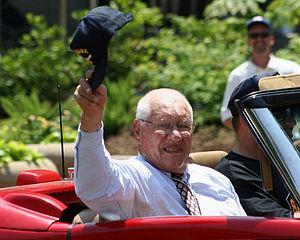
Robert William Andrew Feller est un lanceur américain de la Ligue majeure de baseball, qui a joué toute sa carrière avec les Indians de Cleveland, entre 1936 et 1956.
Les Indians de Cleveland sont une franchise de baseball basée à Cleveland évoluant dans la Ligue majeure de baseball. Surnommée The Tribe, la franchise des Indians est fondée en 1900 sous le nom de Cleveland Lake Shores et évolue depuis 1994 au Progressive Field. Nombre de joueurs de premier plan tels Lou Boudreau, Bob Feller, Addie Joss, Nap Lajoie, Tris Speaker, Cy Young ou Satchel Paige ont porté les couleurs des Indians, aidant la franchise à remporter deux fois les Séries mondiales en 1920 et 1948. Dès les années 1960 pourtant, la réputation des Indians est celle d'une équipe de perdants. Cette situation dure jusqu'au milieu des années 1990 et le renouveau sportif de la franchise qui dispute, sans les gagner, deux Séries mondiales en 1995 et 1997.
Au baseball, un retrait sur des prises est réalisé lorsqu'un lanceur réussit trois prises aux dépens d'un frappeur de l'équipe adverse au cours d'un passage au bâton. Un match de baseball professionnel est normalement joué en 9 manches au cours desquelles chaque équipe doit réussir 3 retraits, sur des prises ou non. Un maximum de 27 retraits est donc possible dans un match de 9 manches.